Ad Zonderland

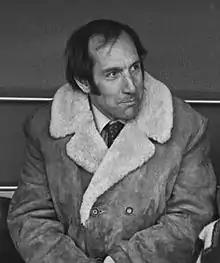
Zonderland in 1976

Ad Zonderland (2 October 1940 – 15 August 2007) was a Dutch football manager and football administrator. He worked for several Dutch football clubs, most notably Feyenoord (as assistant and interim manager) and Ajax (as coordinator of their Ghana and South Africa academies).